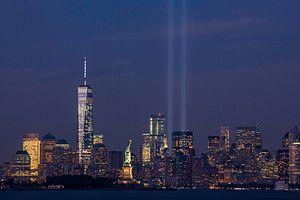
"Tribute in Light est une installation de 88 projecteurs mise en place pour la première fois le 11 mars 2002, six mois après les attentats du 11 septembre 2001, sur le toit du Battery Parking Garage, près du site du World Trade Center. Dirigés vers le ciel et disposés en deux carrés, les projecteurs créent deux faisceaux de lumière verticaux dans le ciel rappelant les ""Tours Jumelles"" et rendant hommage aux victimes.